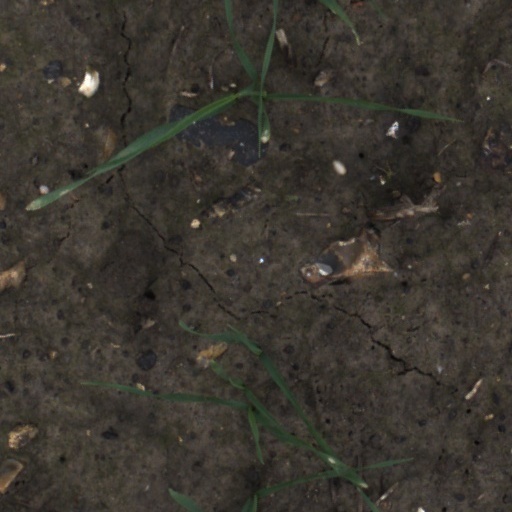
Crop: wheat